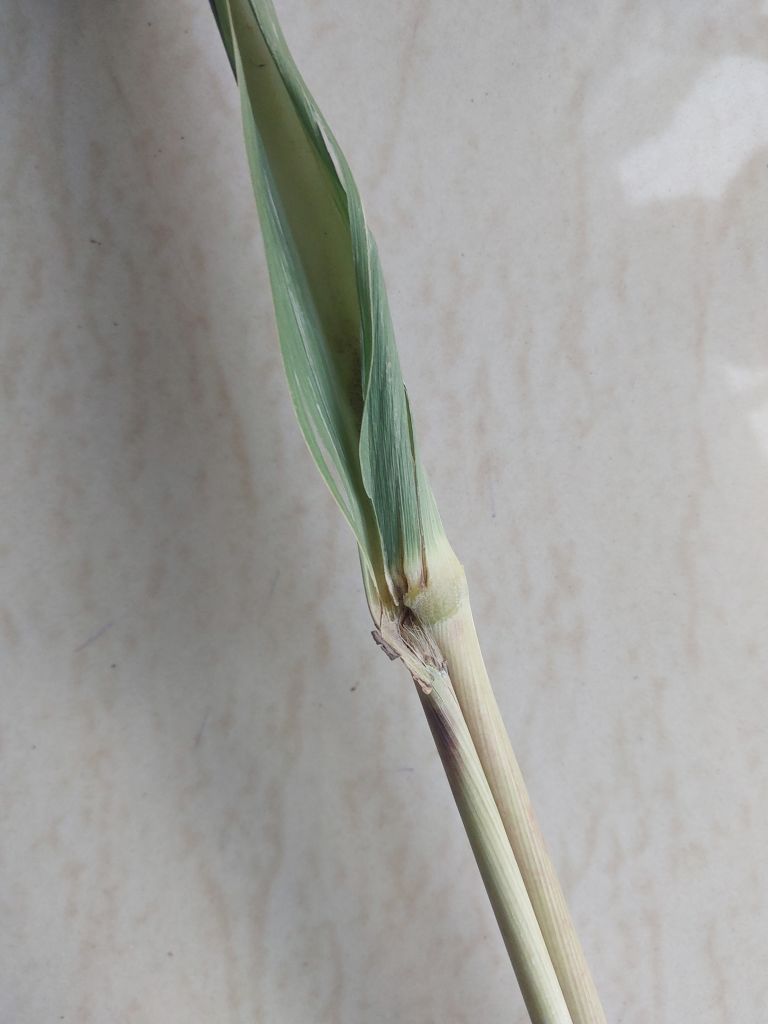
Label: Pokkah Boeng